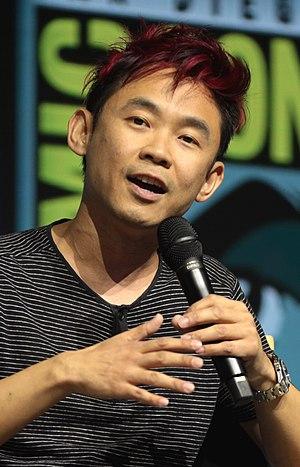
James Wan, né le 26 février 1977 à Kuching dans le Sarawak en Malaisie, est un producteur, réalisateur et scénariste sino-malaisien australien, surtout connu pour la réalisation de films tels que les Saw, Insidious, Conjuring et Aquaman.